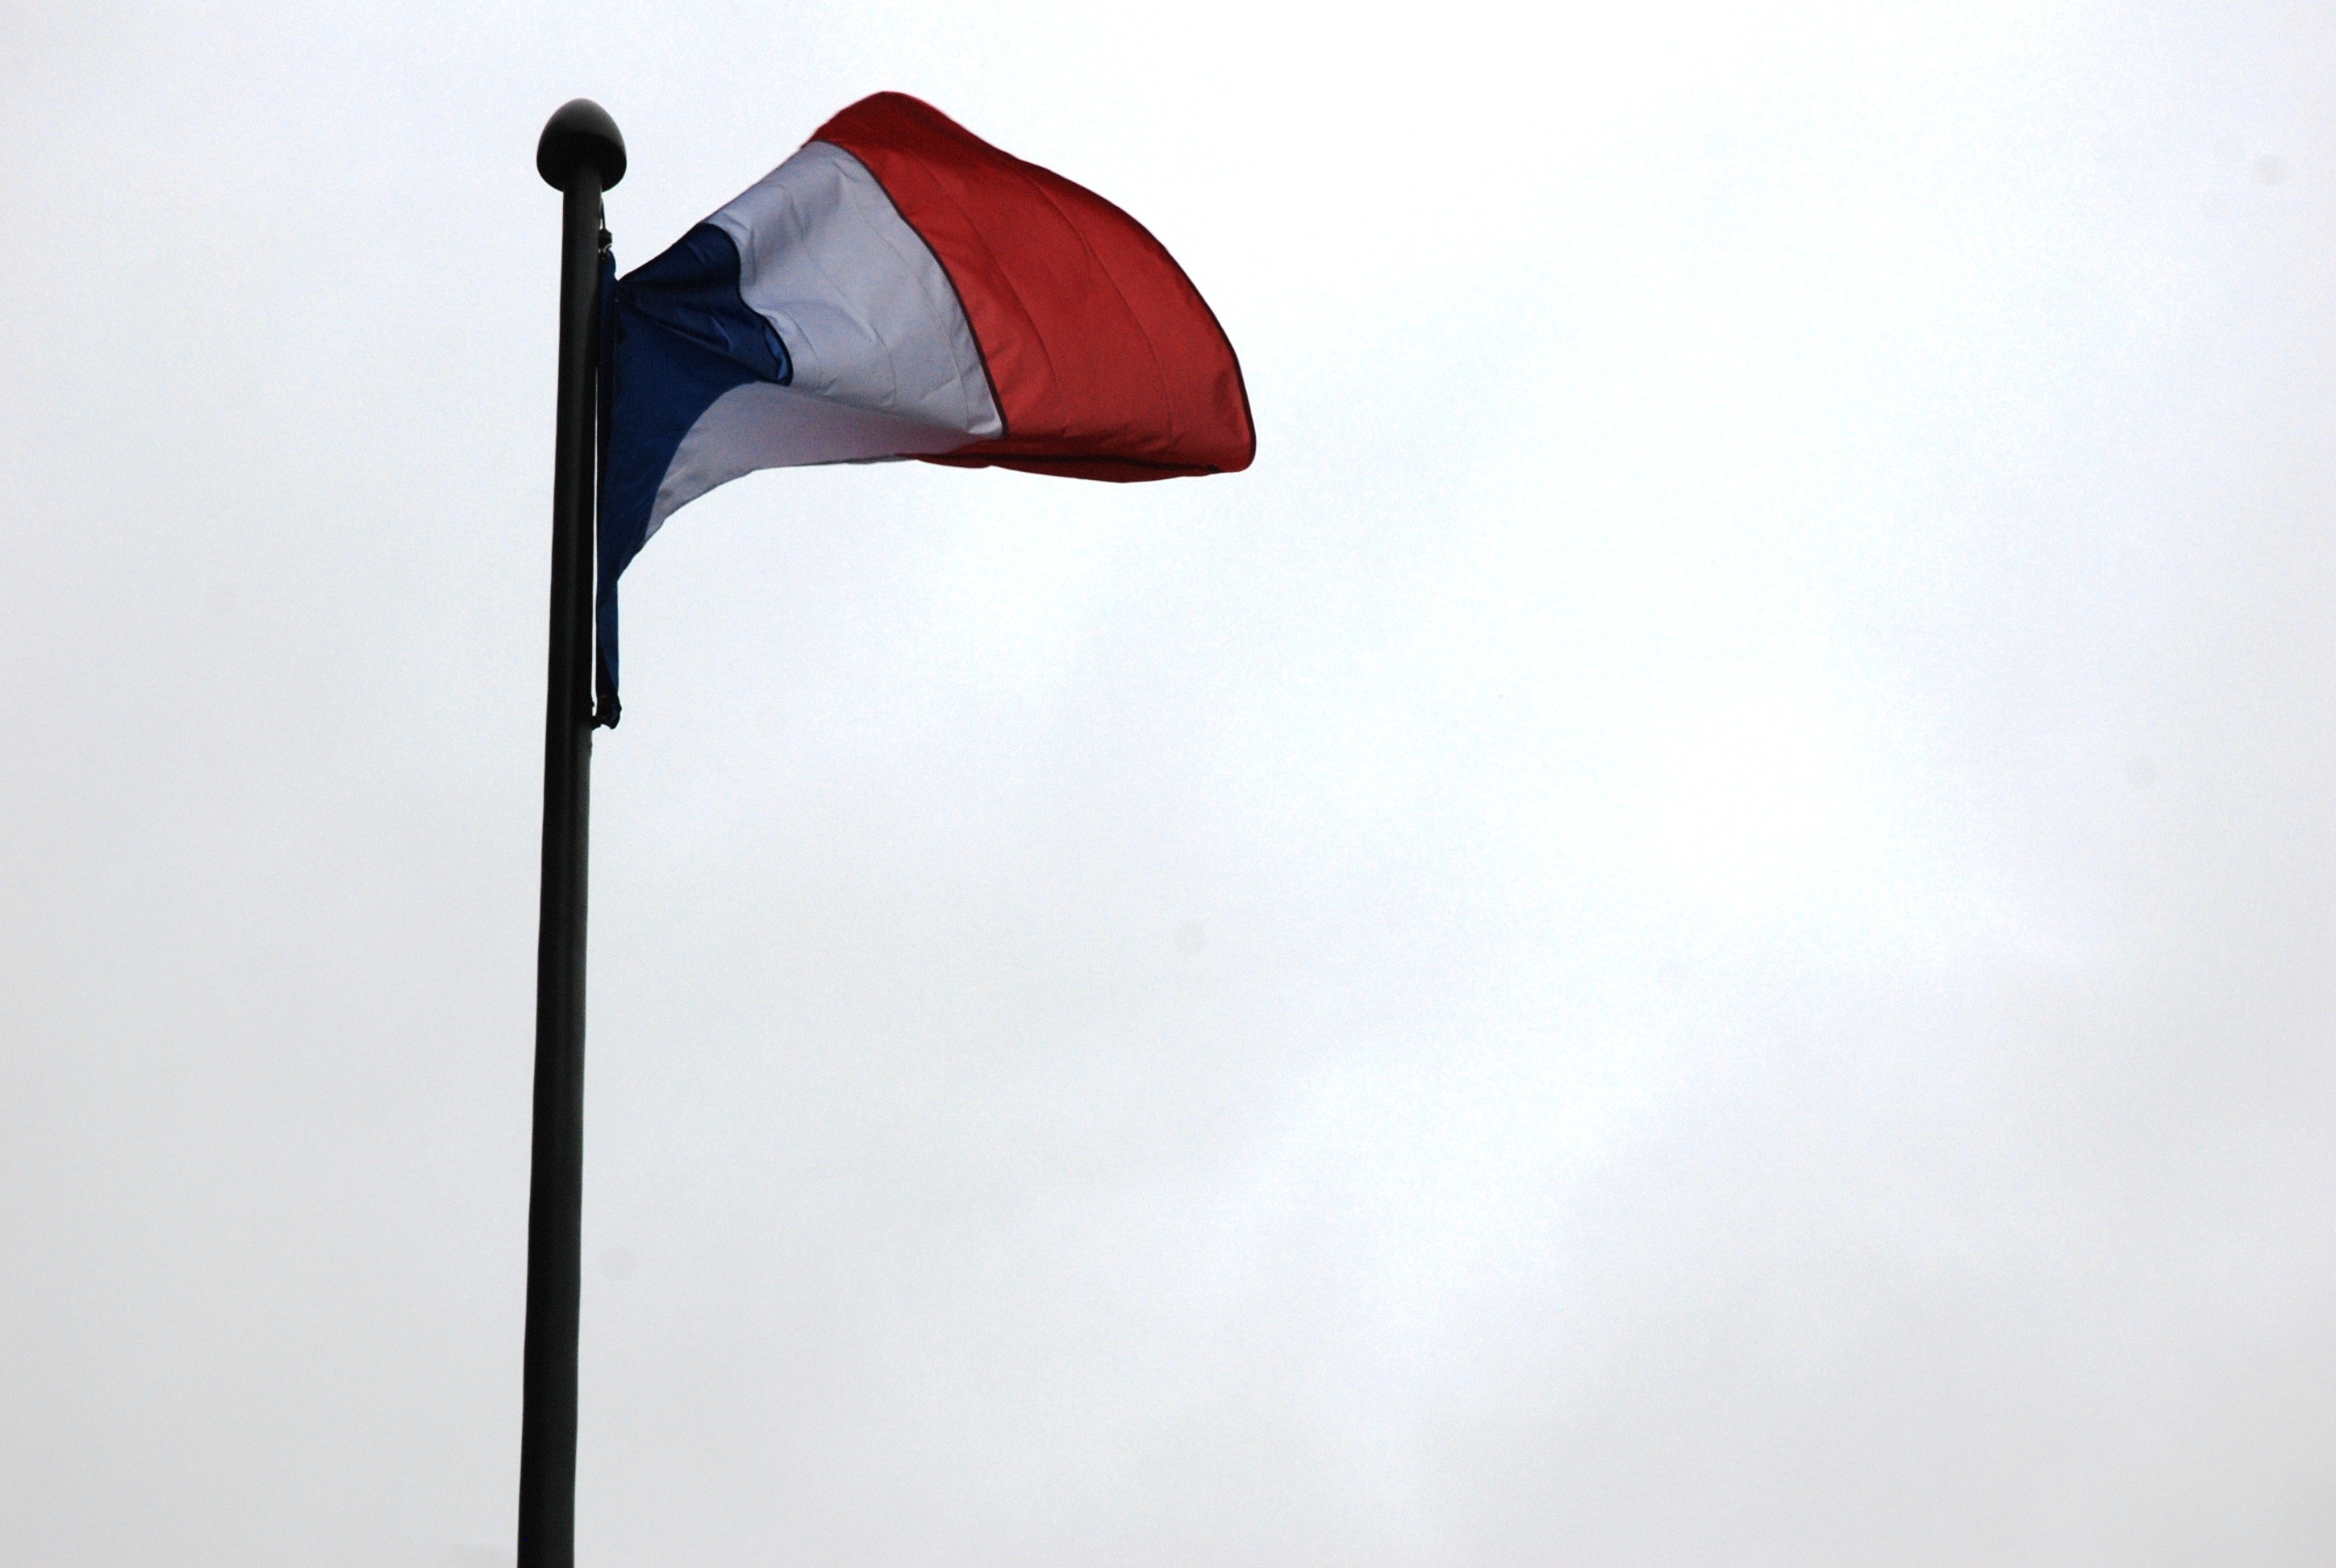
wind, country, france, pole, europe, symbol, banner, flag, street light, freedom, lighting, product, patriotism, national, patriot, french, light fixture, european, patriotic, nationality, symbolic, nationalism